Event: Nepal Earthquake
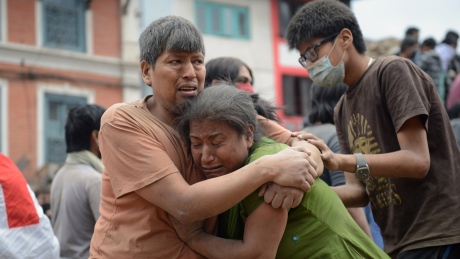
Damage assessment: no_damage